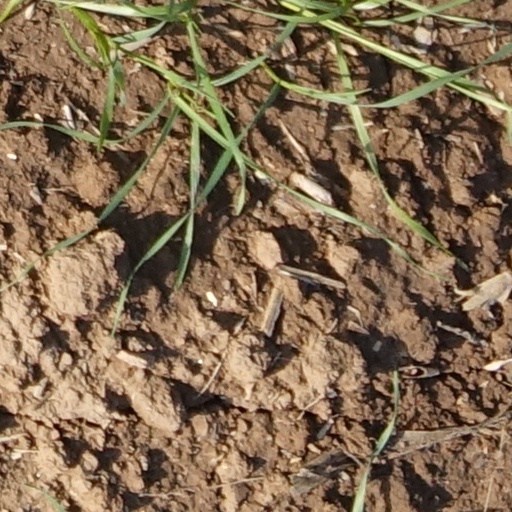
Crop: wheat